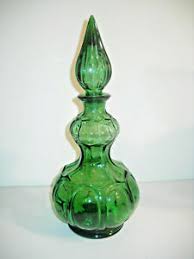
Waste category: glass